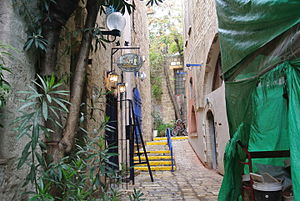
Jaffa
Jaffa.
Jaffa er en gammel havneby i det nuværende Israel.